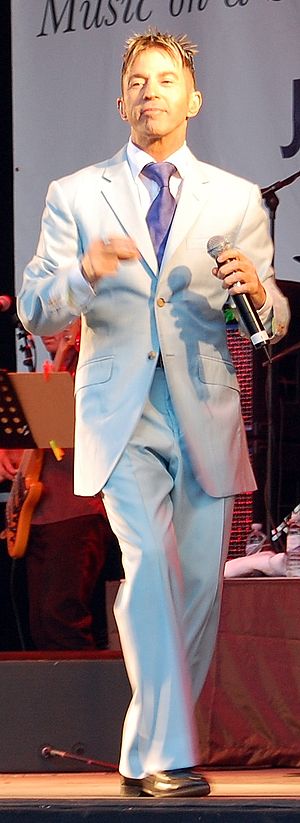
Limahl
Limahl i 2007
Christopher Hamill, bedre kendt som Limahl er en sanger fra Wigan, England. Christopher Hamill er kendt som forsanger i gruppen Kajagoogoo. Under solokarrieren havde han et internationalt hit med sangen «NeverEnding Story», tittelmelodien fra filmen Den uendelige historie, baseret på bogen Den uendelige historie.